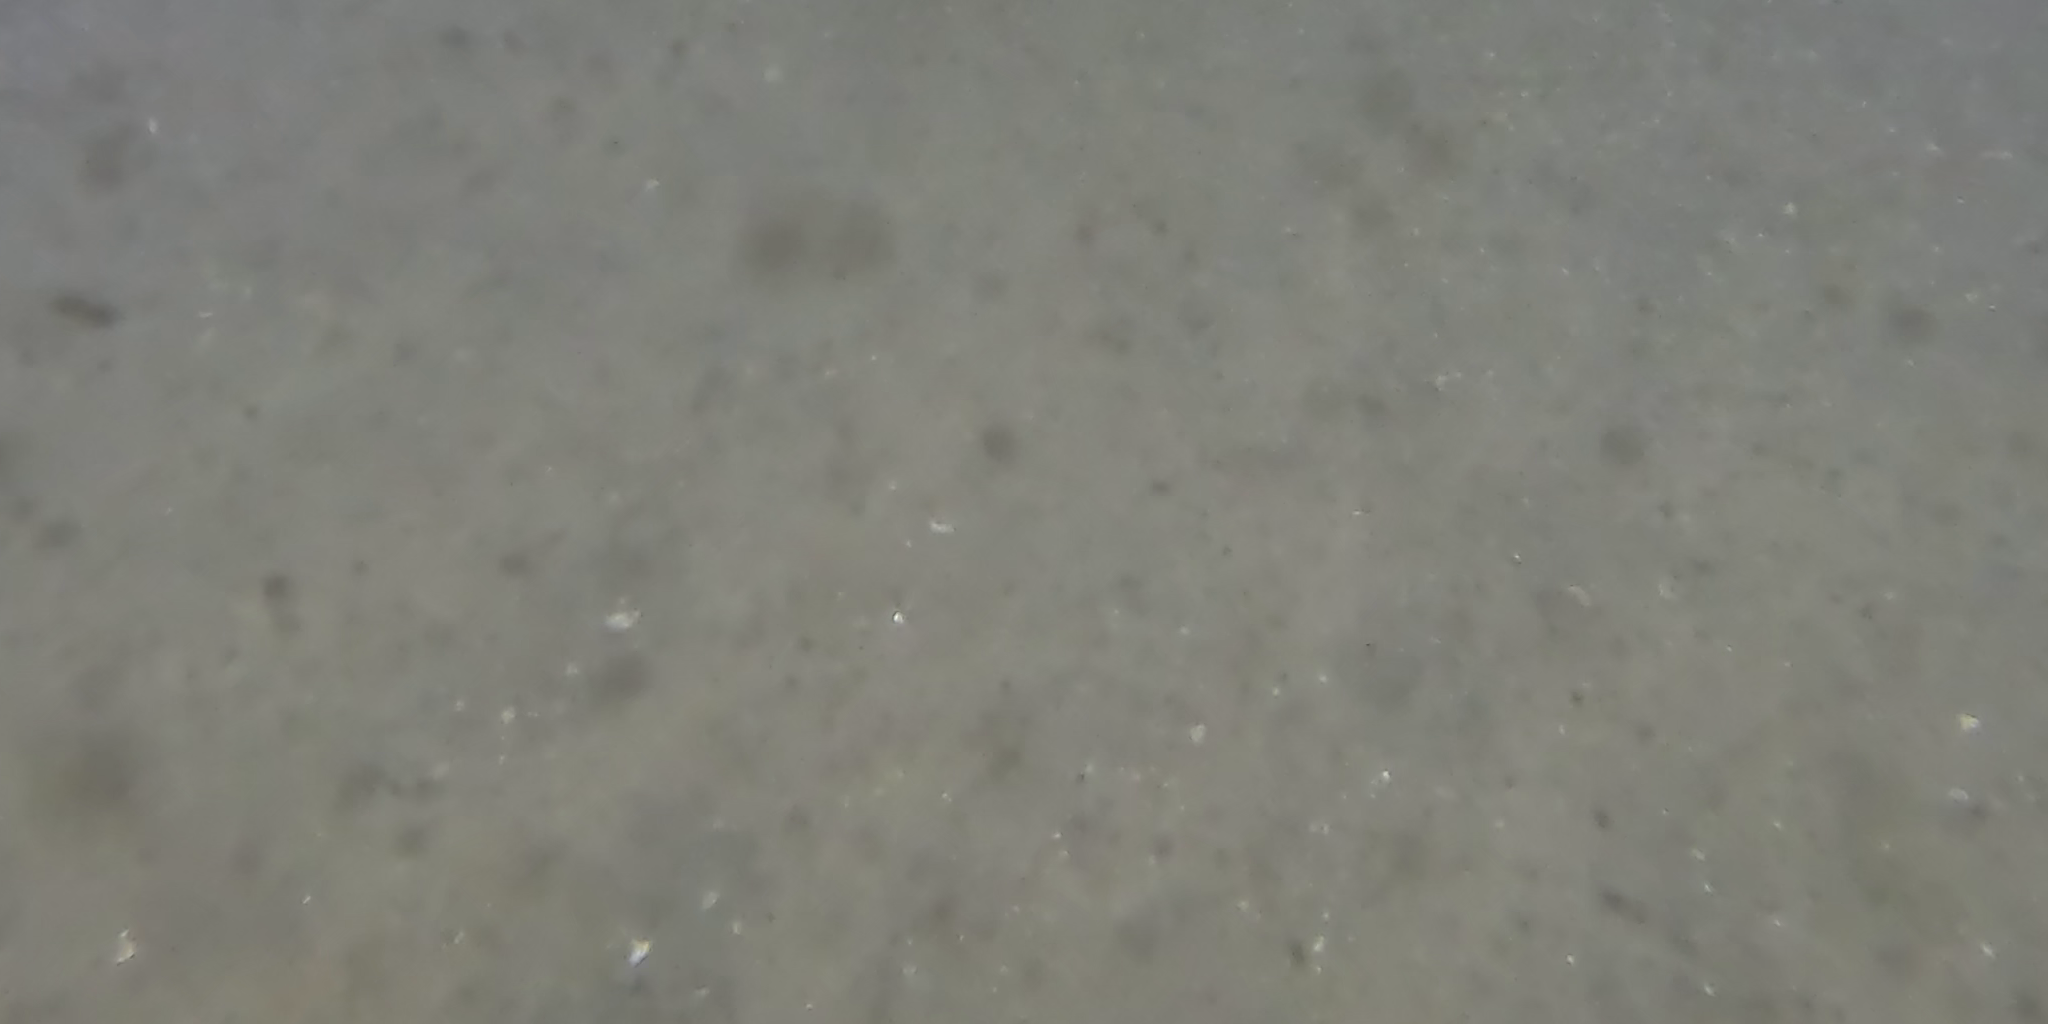
Seabed habitat: bad